Taxandria parviceps

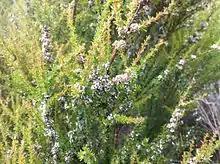
Taxandria parviceps foliage and flowers

Taxandria parviceps, commonly known as tea tree, is a shrub species that grows on the south west coast of Western Australia. This plant was previously classified as "Agonis parviceps" but is now part of the "Taxandria" genus.